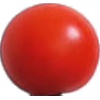
Label: Tomato Cherry Red 1